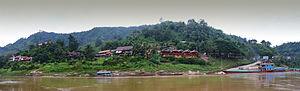
La province d'Oudomxay est une province du Nord-Ouest du Laos. Sa population est de 307 622 habitants et sa capitale est Muang Xay. Les habitants de cette région très montagneuse vivent principalement de l'agriculture.